Björn Kopplin

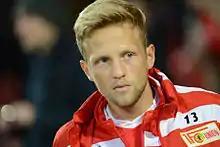
Kopplin with 1. FC Union Berlin in 2013

Björn Kopplin (born 7 January 1989) is a retired German professional footballer who played as a right-back and current youth coach at Randers FC.